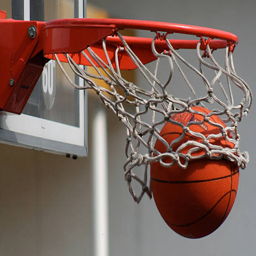
a basketball dropping through a net